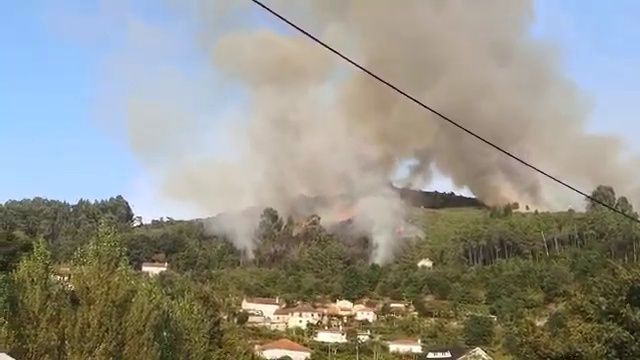
Fire: no
Smoke: yes